Samuel Pole Phillips

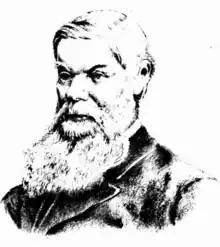
Phillips in 1888

Phillips was born in Culham in Oxfordshire and was educated for the Anglican ministry at Winchester College.